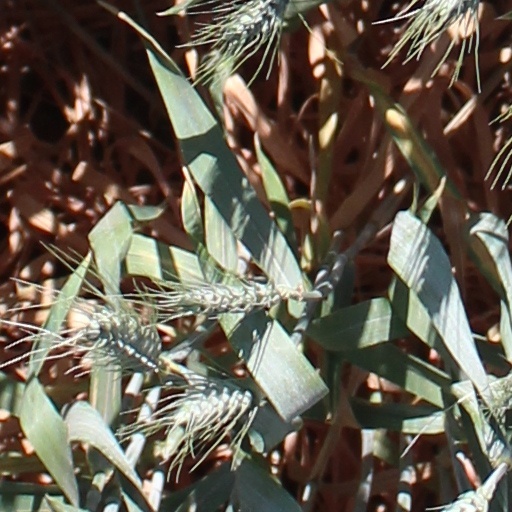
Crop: wheat